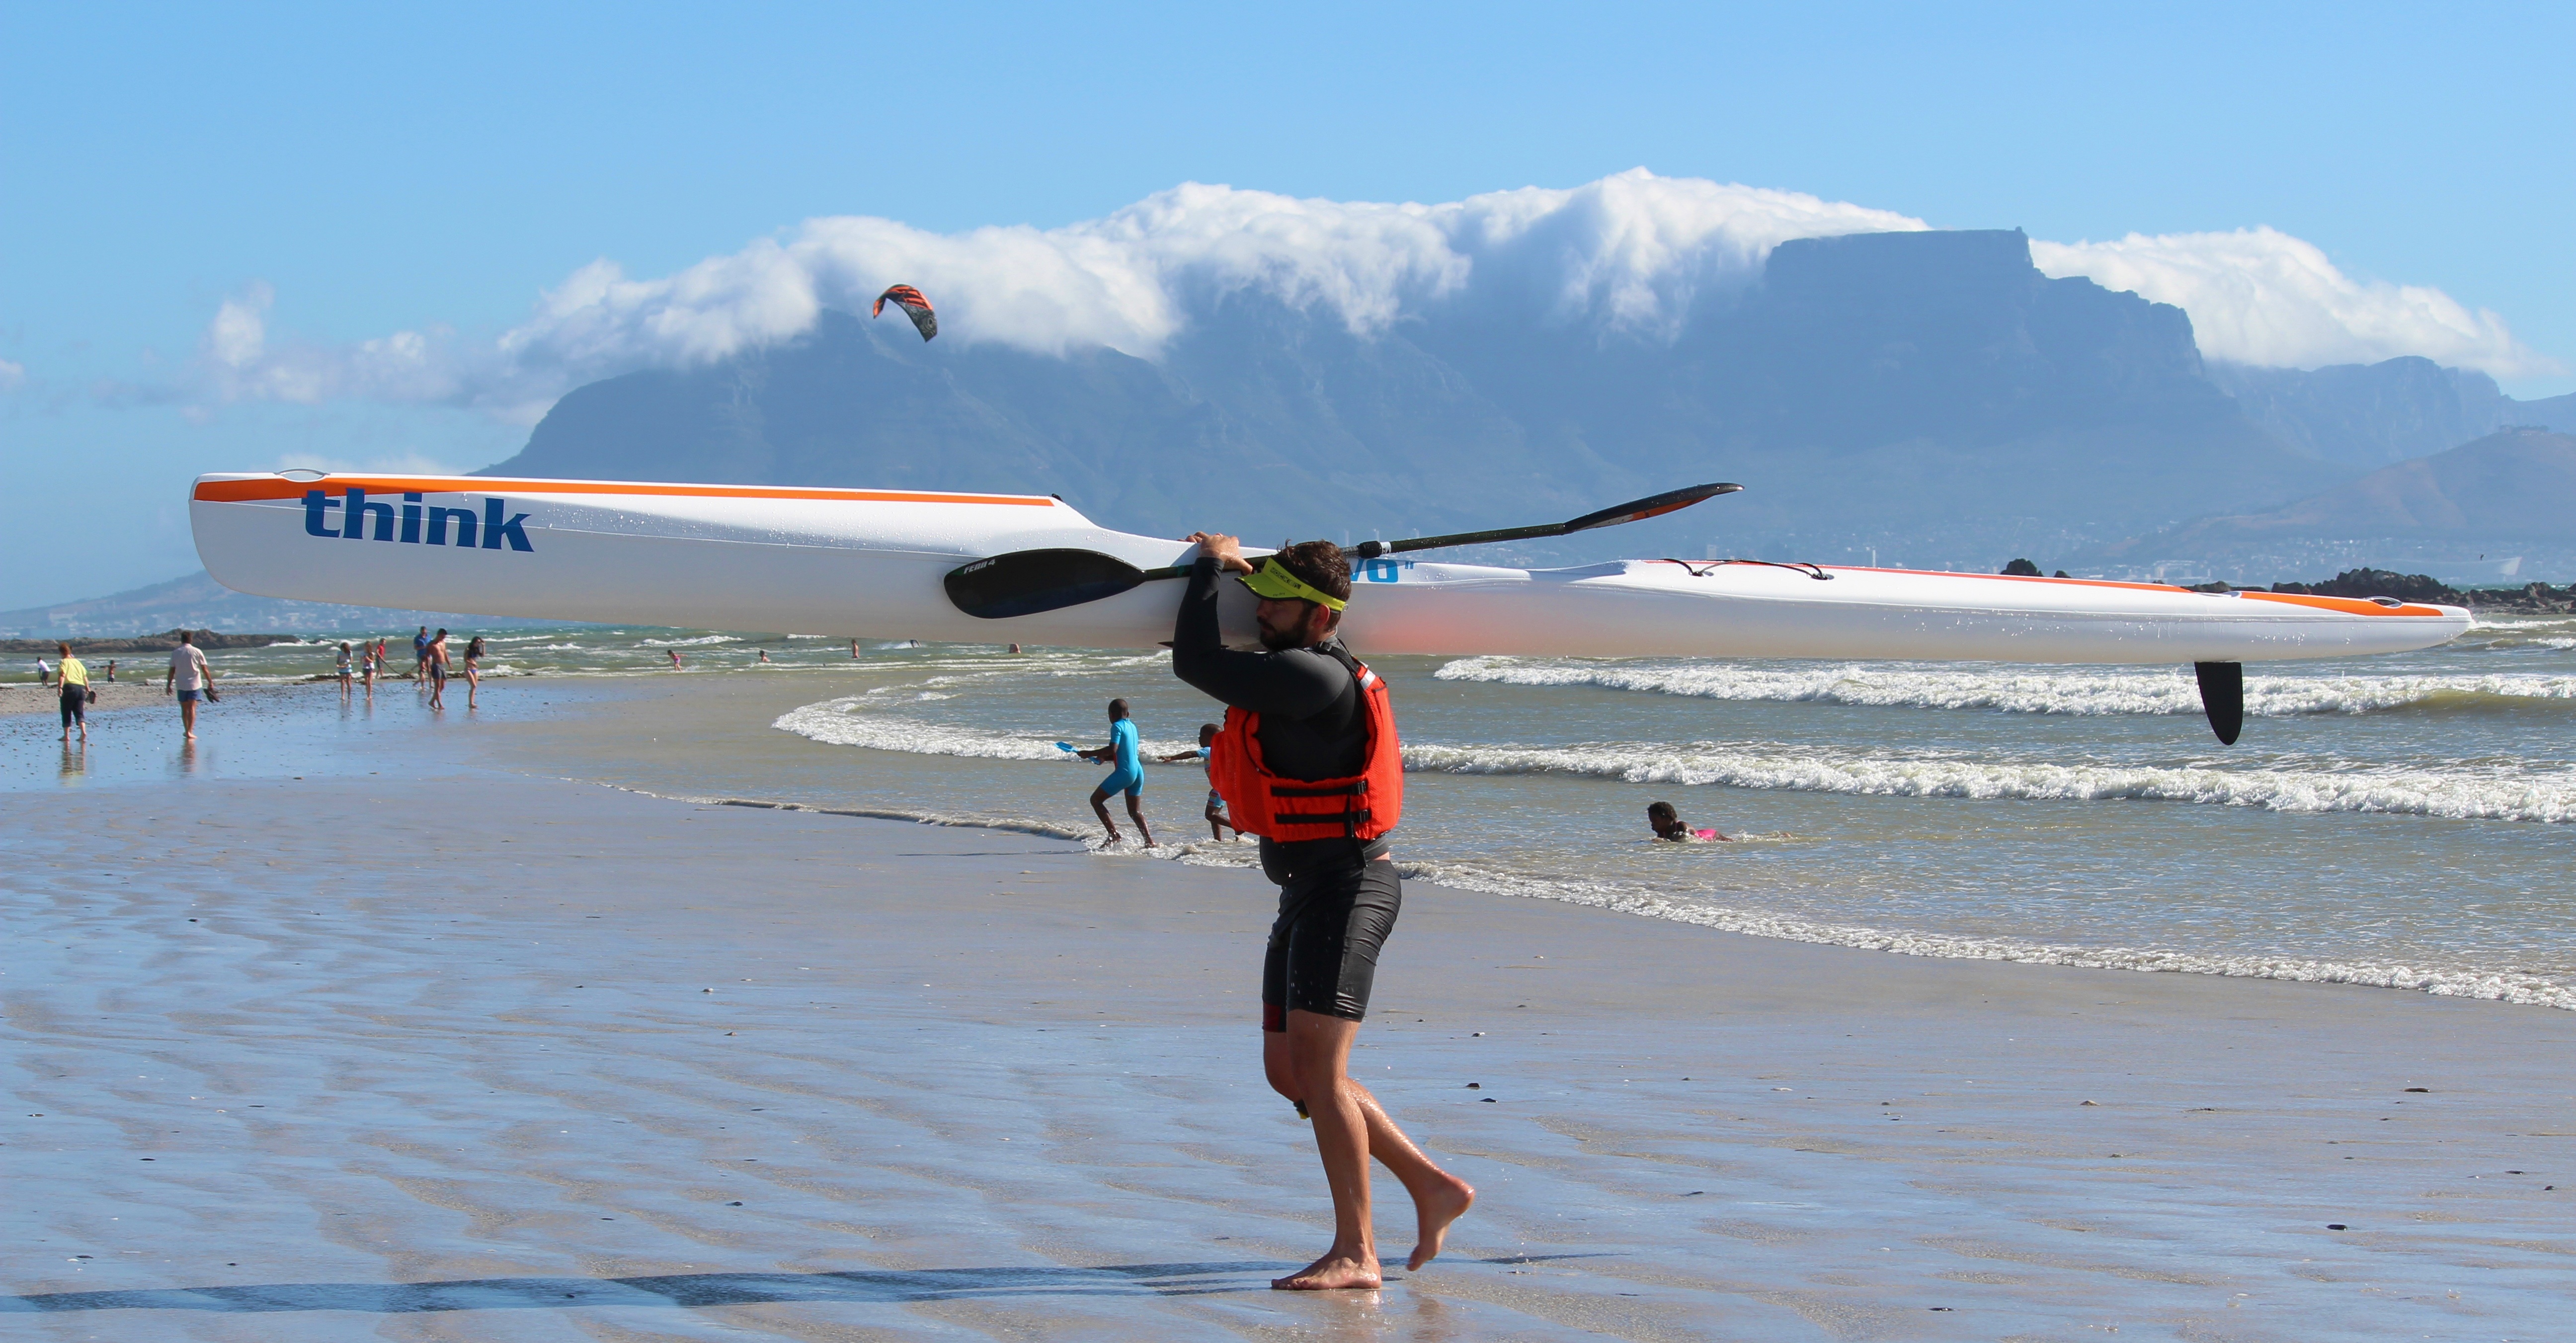
man, beach, sea, ocean, wind, airplane, aircraft, boot, vehicle, aviation, flight, toy, table mountain, canoeing, water sports, cape town, atmosphere of earth